Mikiki

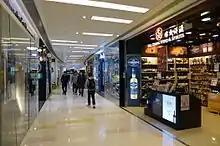
Level 1 Shops

This floor has a food court which consists of six restaurants and a Yata store, which covers an area of 19,608 square feet. There is also a public minibus station with an escalator leading to the parking lot on this floor.